Willem Claesz. Heda

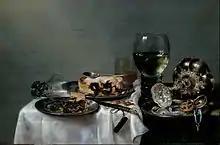
"Breakfast table with blackberry pie", 1631, Gemäldegalerie Alte Meister, Dresden

Following his formative pieces of the 1620s, Heda reached his artistic maturity in the 1630s with pieces such as his 1631 still-life "Breakfast table with blackberry pie" and those of the "1639 group" sold to Vienna in the 1930s. These pieces contain perfectly draped fabric and assortments of fine glass and metal wares in addition to orderly-presented foodstuffs. This set of paintings is characterized by a sublime simplicity and order that few artists of his genre ever obtained. His coloration and illustration of light in the pieces, combined with fine additive brush strokes, results in an almost unbelievable level of realism.